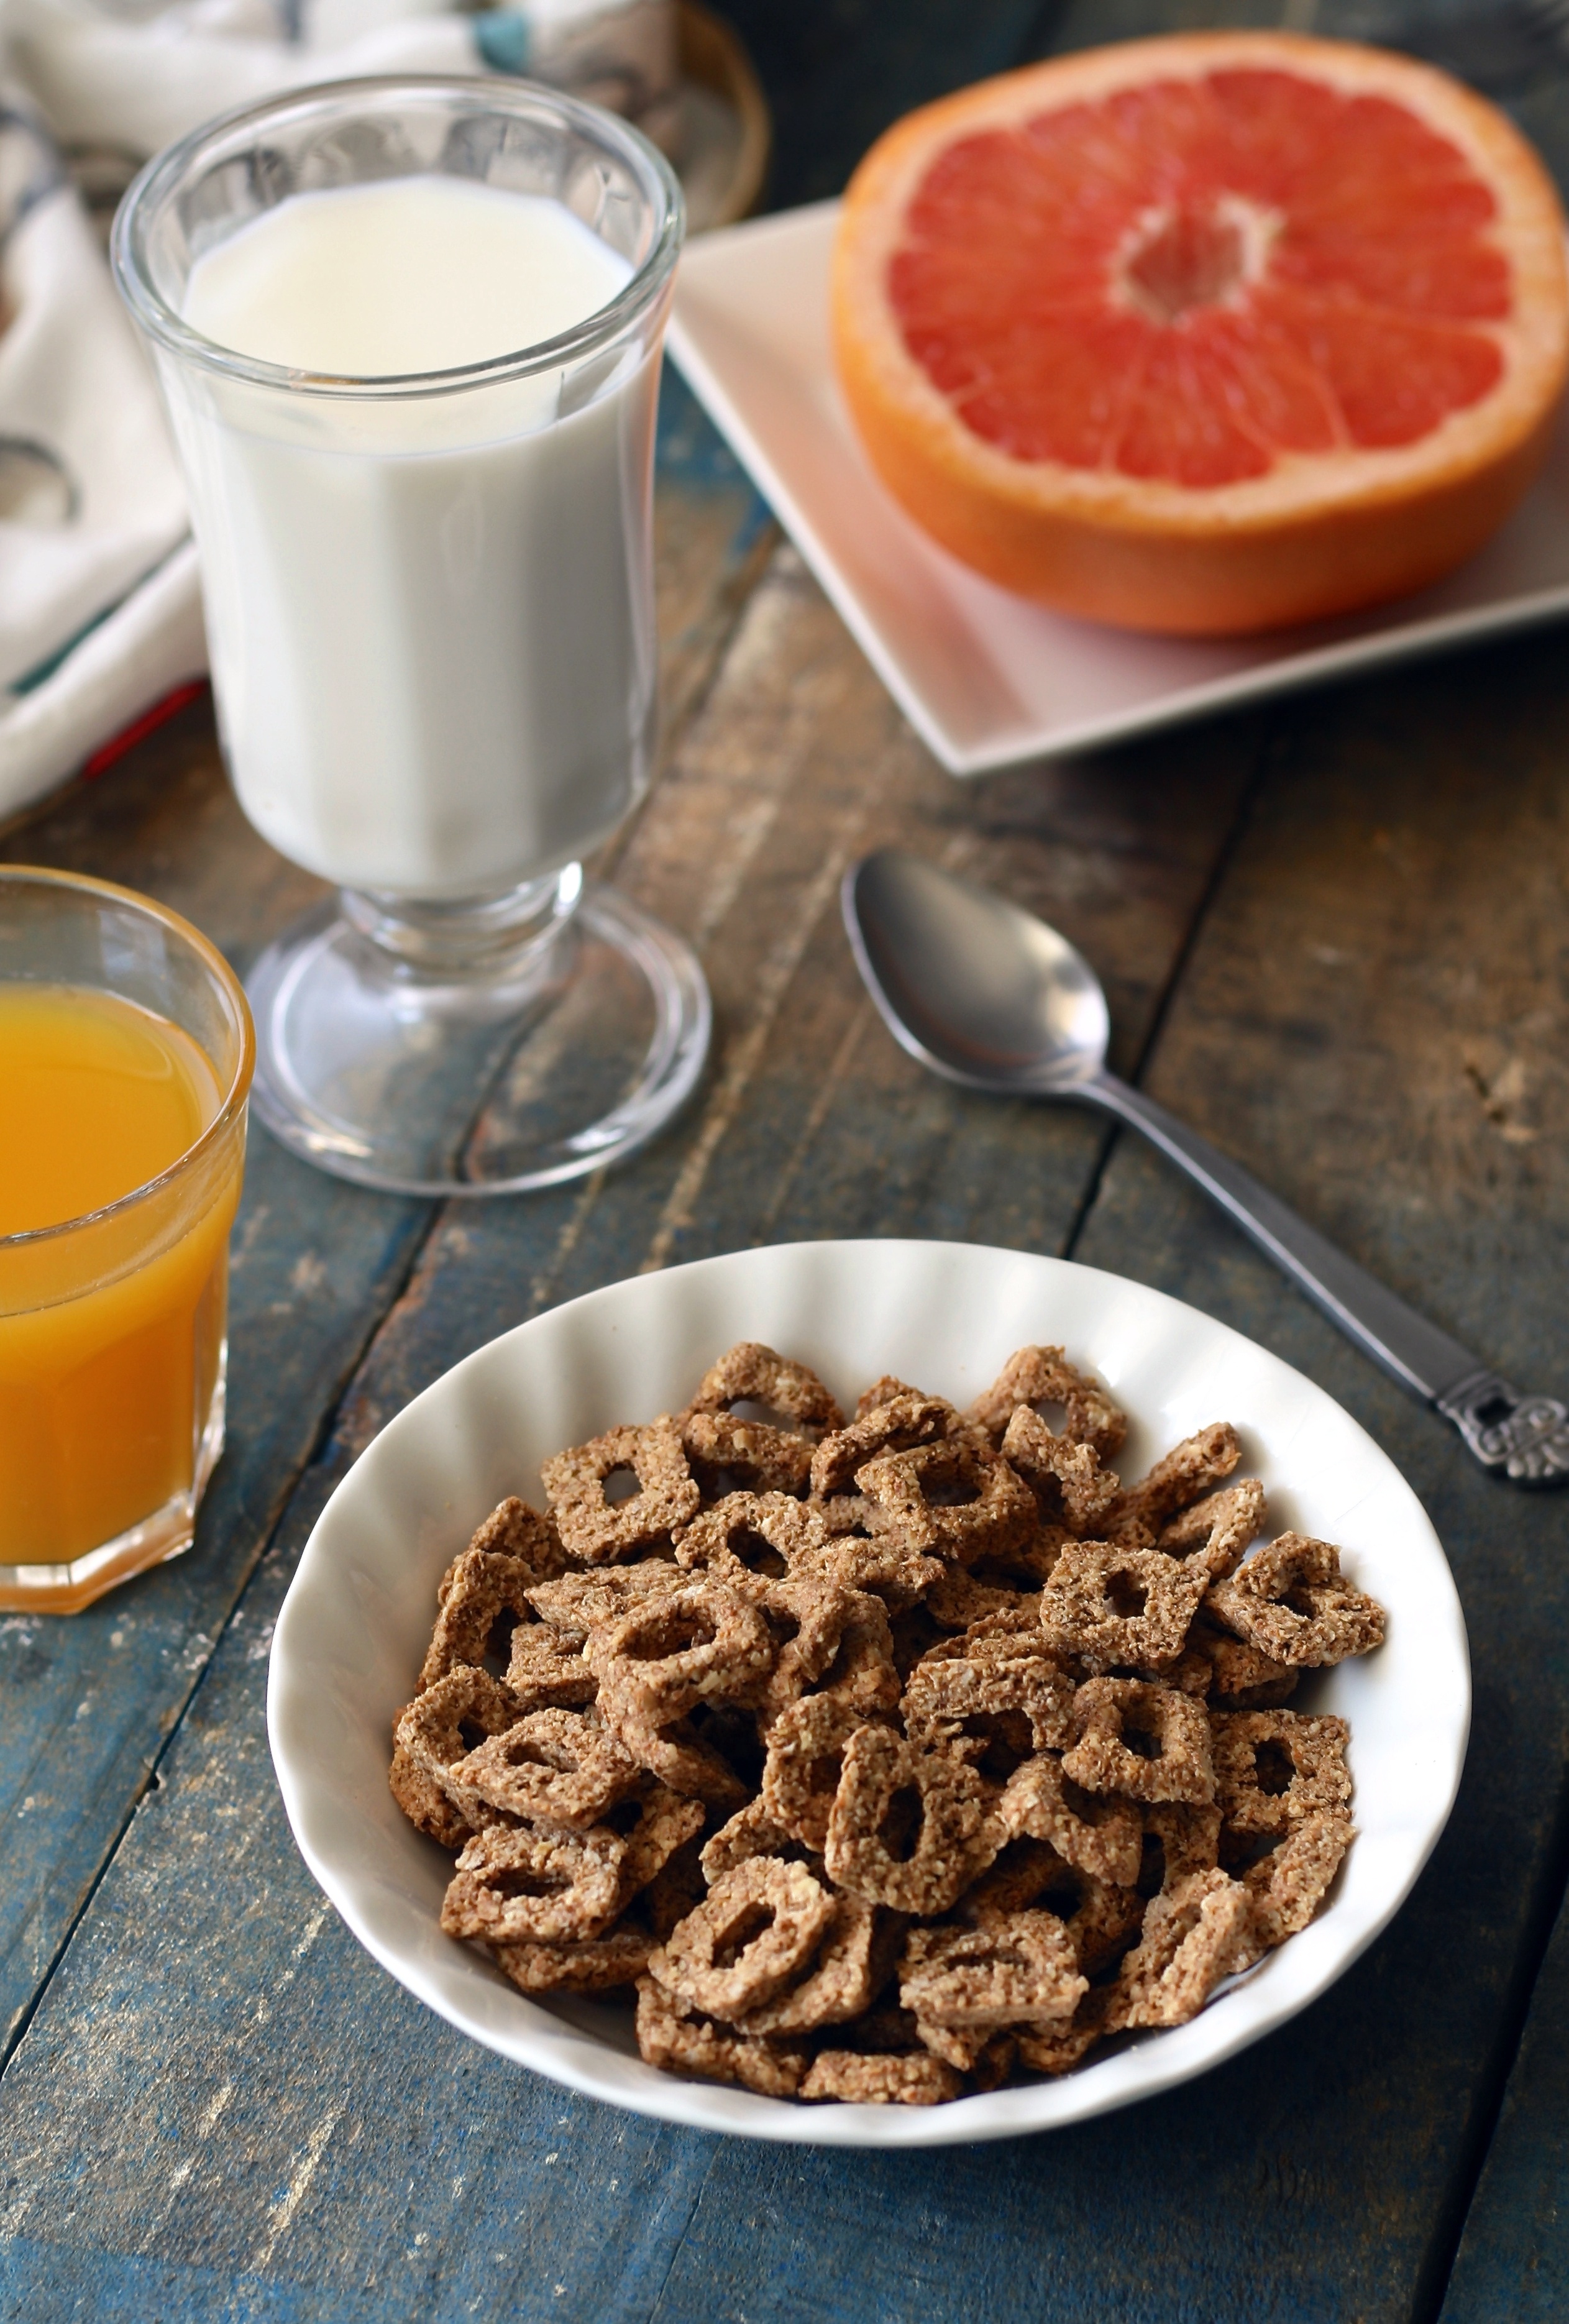
table, plant, grain, fruit, rustic, bowl, dish, meal, food, produce, colourful, breakfast, baking, milk, healthy, dessert, grapefruit, cereal, juice, eating, nutrition, fiber, flavor, snack food